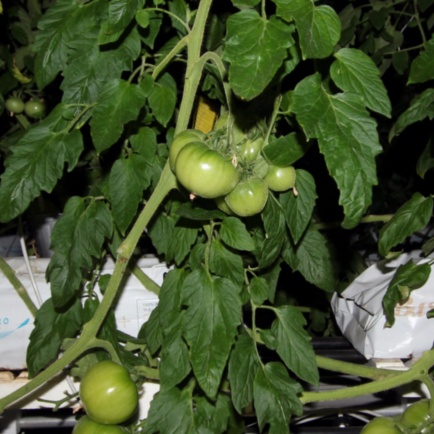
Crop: tomato